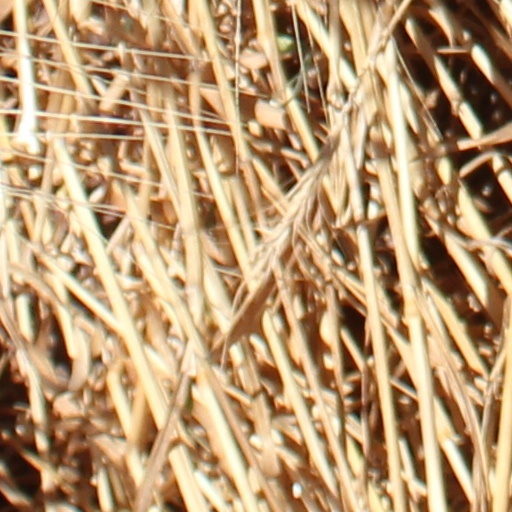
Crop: wheat